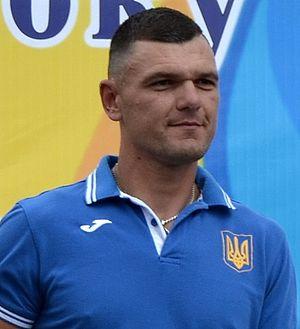
Artem Mykolaiovych Morozov est un rameur ukrainien, né le 29 février 1980.